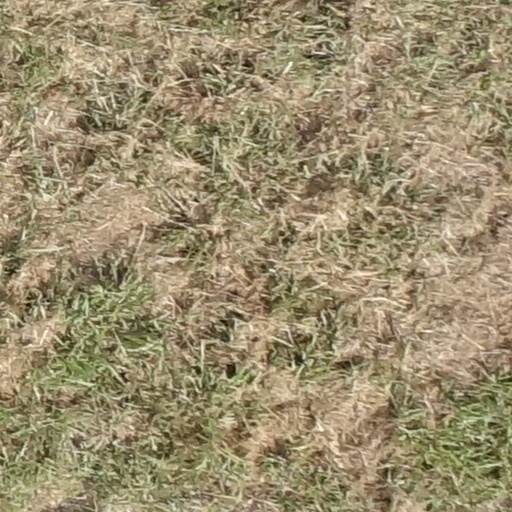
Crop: sorghum